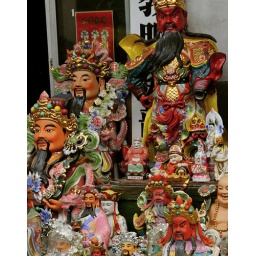
A mountain of colorful porcelain figures for sale in market opposite the Palace/Temple of the Eight Immortals.